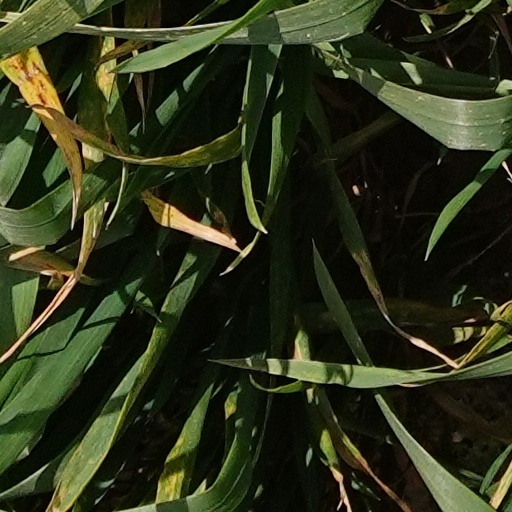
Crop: wheat